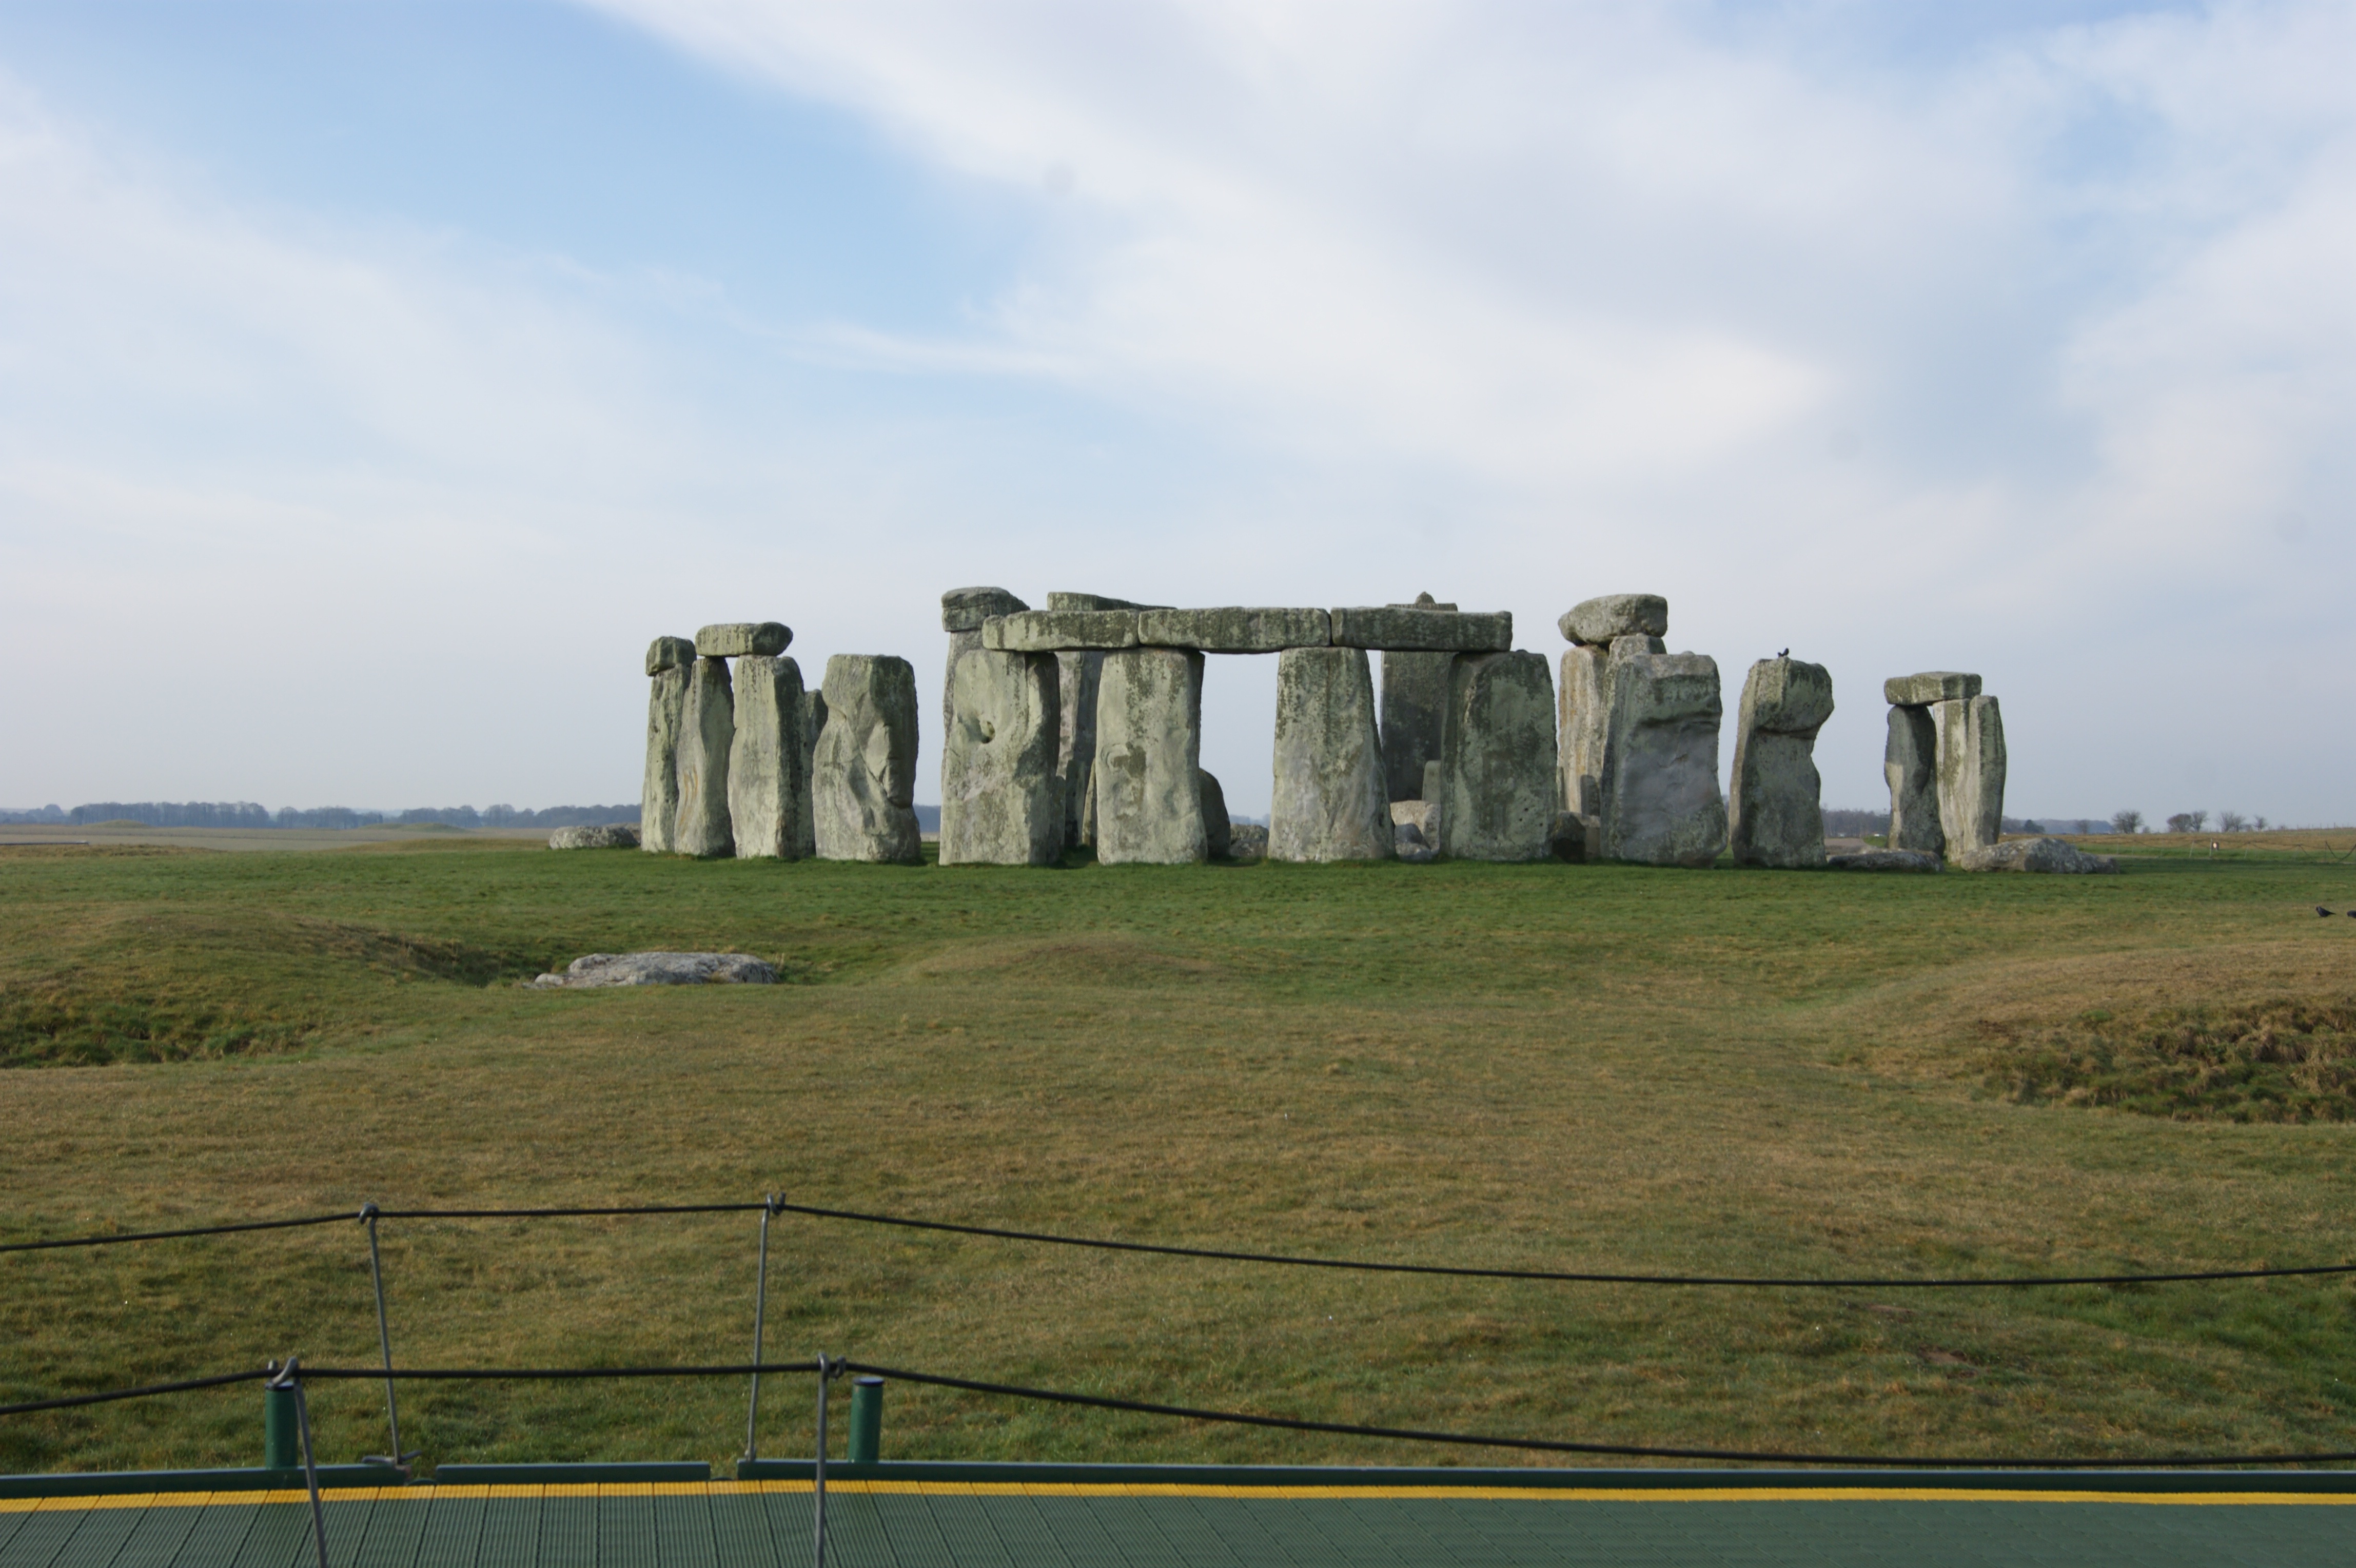
landscape, sea, coast, horizon, hill, mystical, landmark, fortification, terrain, england, archaeology, ruins, history, historically, stonehenge, united kingdom, rural area, cultural sites, stone circle, stone age